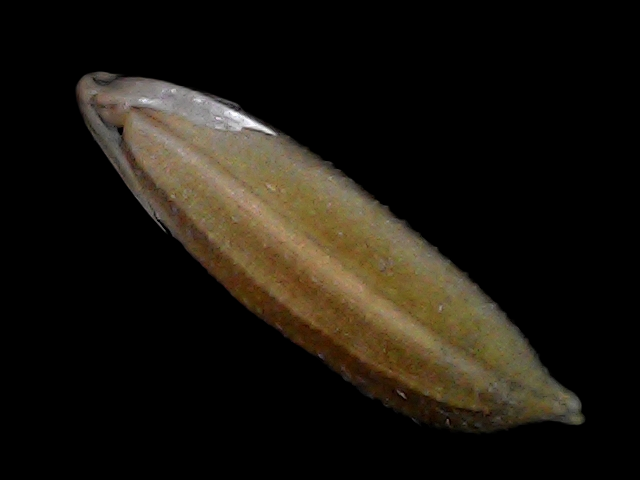
Rice variety: Bd56